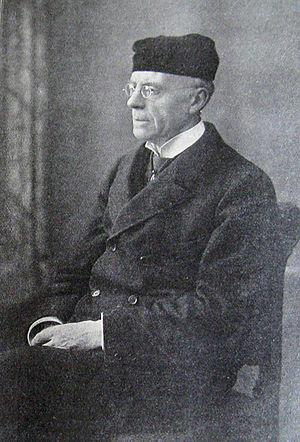
Jonas Lie (forfatter)
Fra Illustreret Tidende, årgang 50, nr. 1, 1908
Den norske forfatter Jonas Lie
"Jonas Lie var en norsk forfatter, der blev kaldt ""hjemmets digter"" og er sammen med Bjørnstjerne Bjørnson, Alexander Kielland og Henrik Ibsen kendt som en af ""de fire store"" forfattere fra den norske realisme.